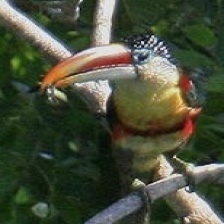
Species: CURL CRESTED ARACURI
Scientific name: PTEROGLOSSUS BEAUHARNAESII
ImageNet parent category: toucan